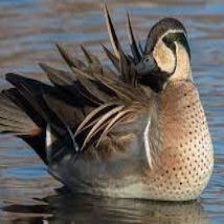
Species: BAIKAL TEAL
Scientific name: ANAS FORMOSA
ImageNet parent category: drake